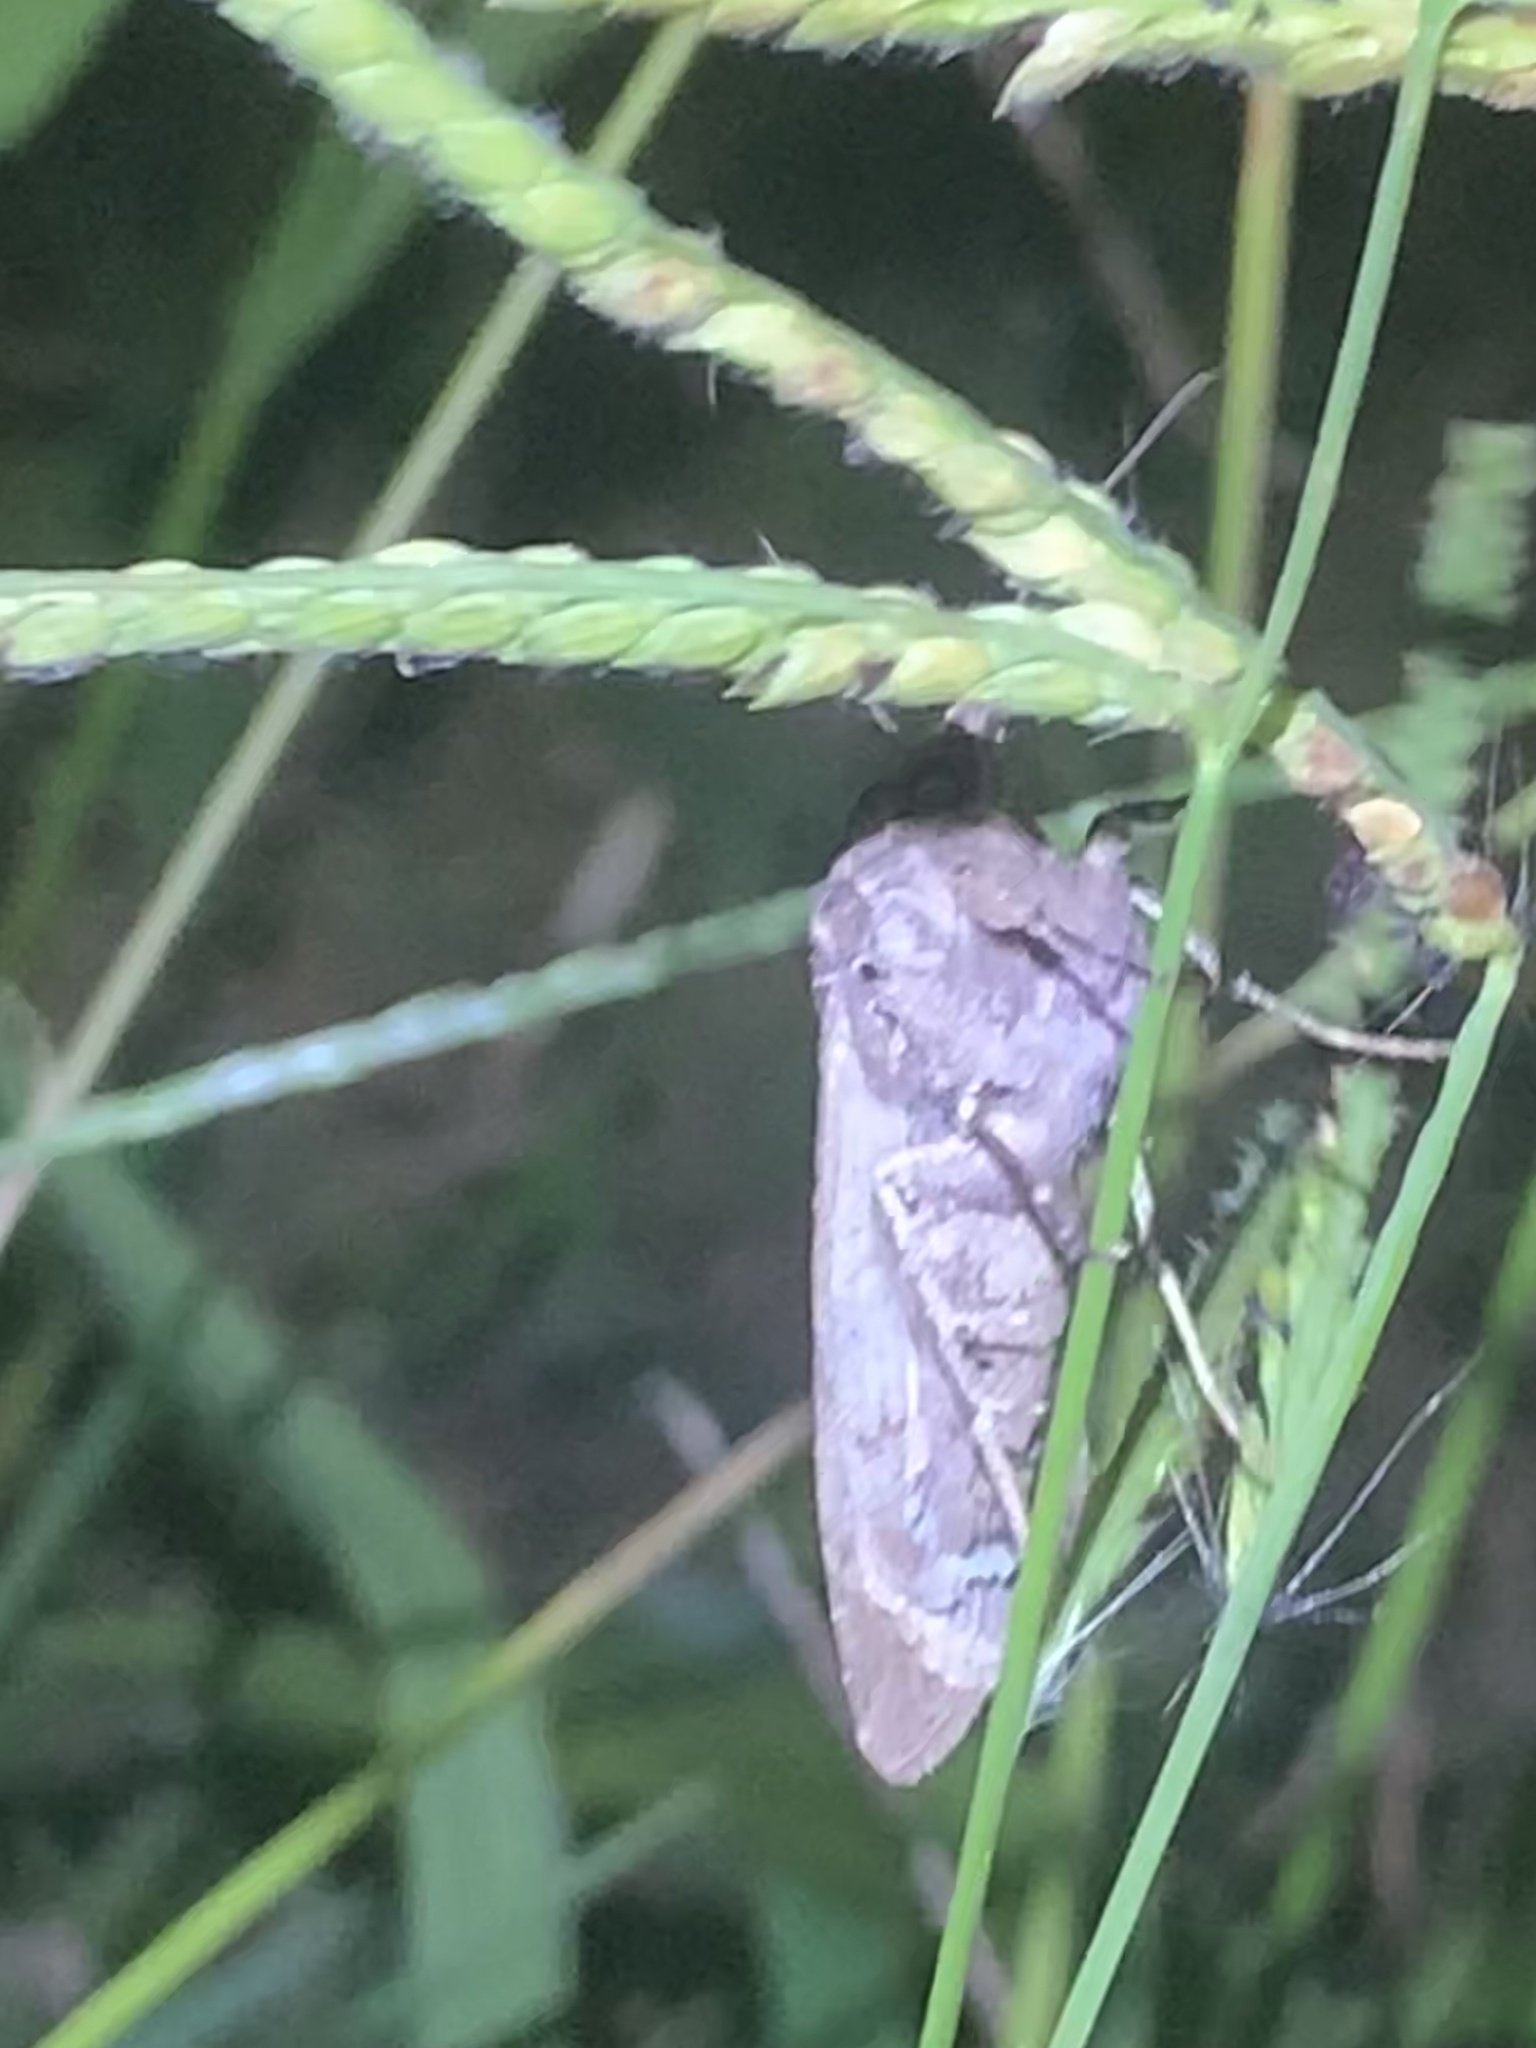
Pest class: cutworms